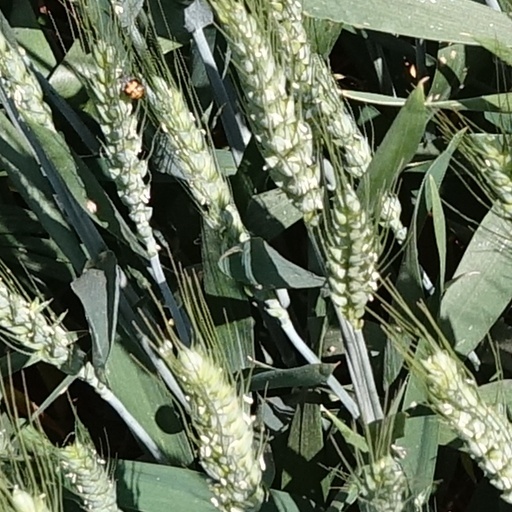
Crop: wheat